Gertrude Moakley

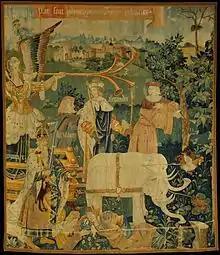
Petrarchian "Triumph of Fame" Tapestry at Metropolitan Museum; Flemish, 16th C.

One of the most significant insights Moakley contributed was her recognition that Tarot was primarily a card game, and that the game was called . Moakley had identified the original name of the Tarot as Trionfi, as in "carte da trionfi". This was not conventional wisdom either then, in the 1950s, nor now. Understanding whether the artifact at hand is a deck of cards to play a card game, like many others, or an occult manifesto-like, or a fortune-telling device like a Ouija board.